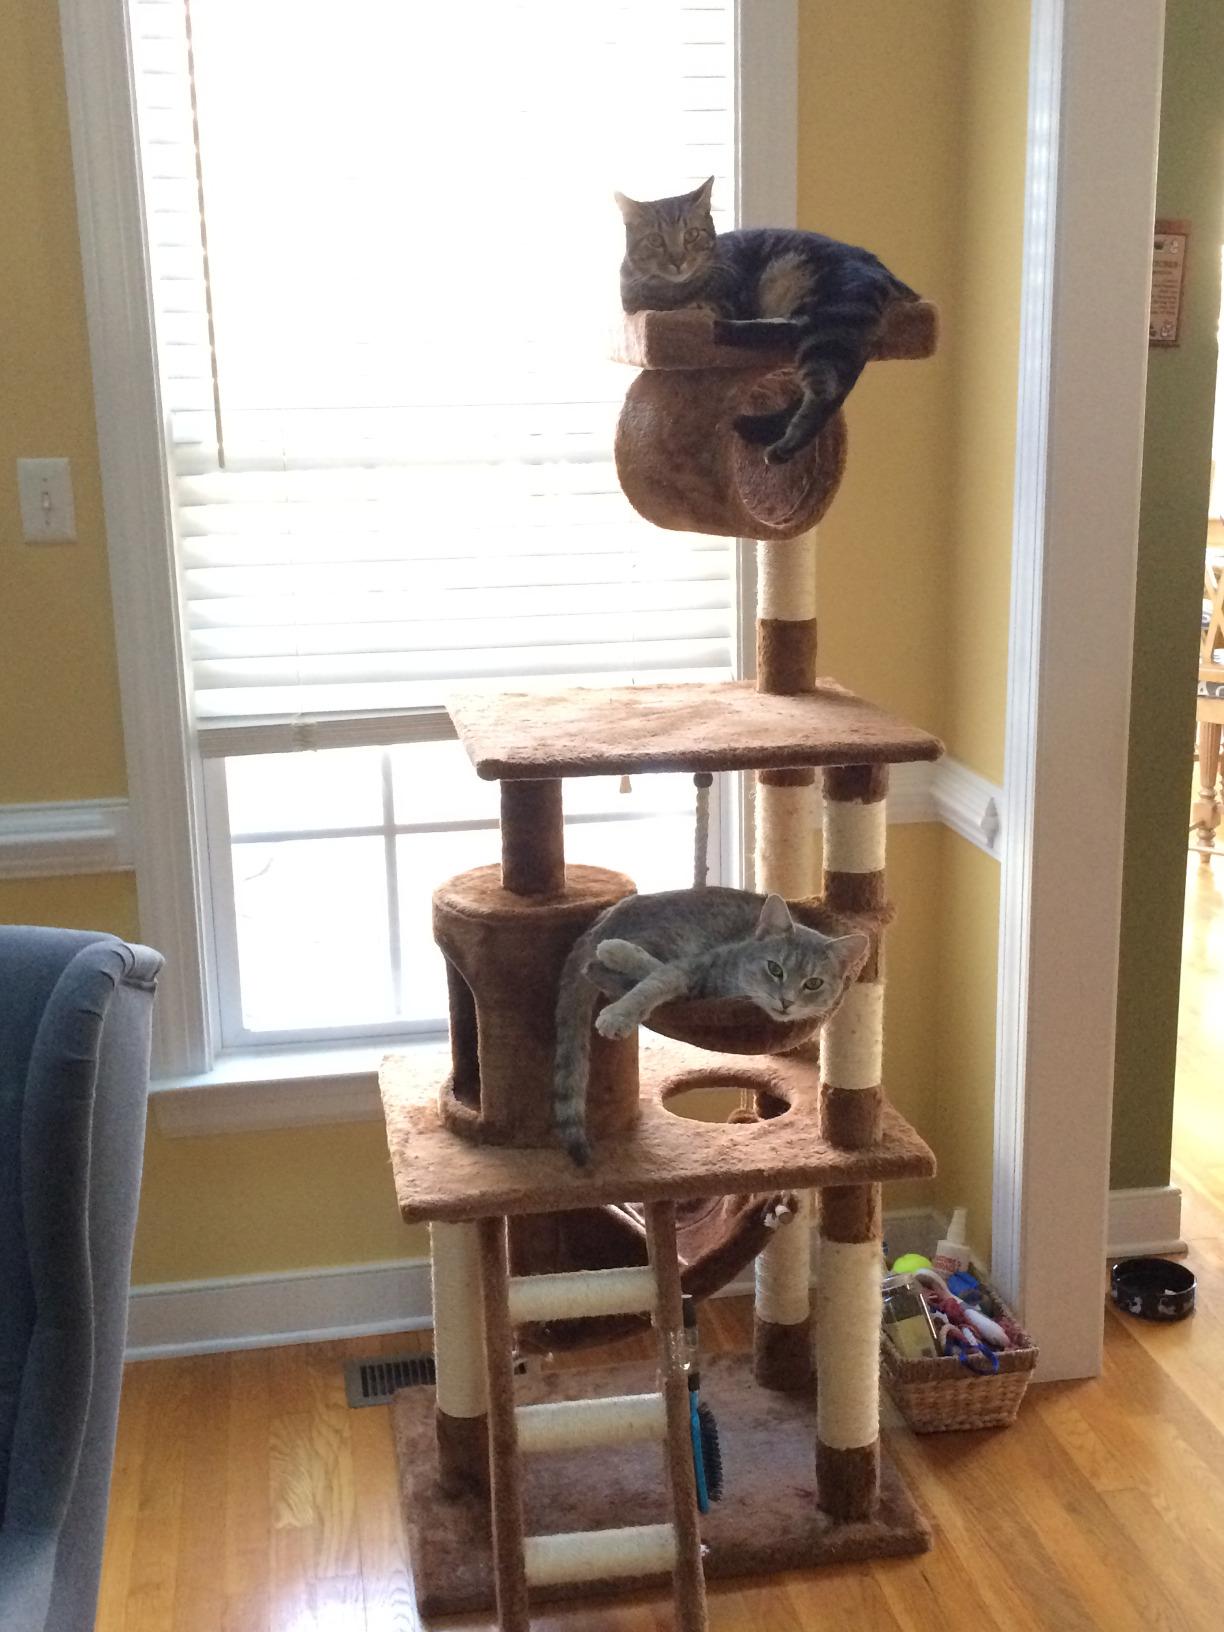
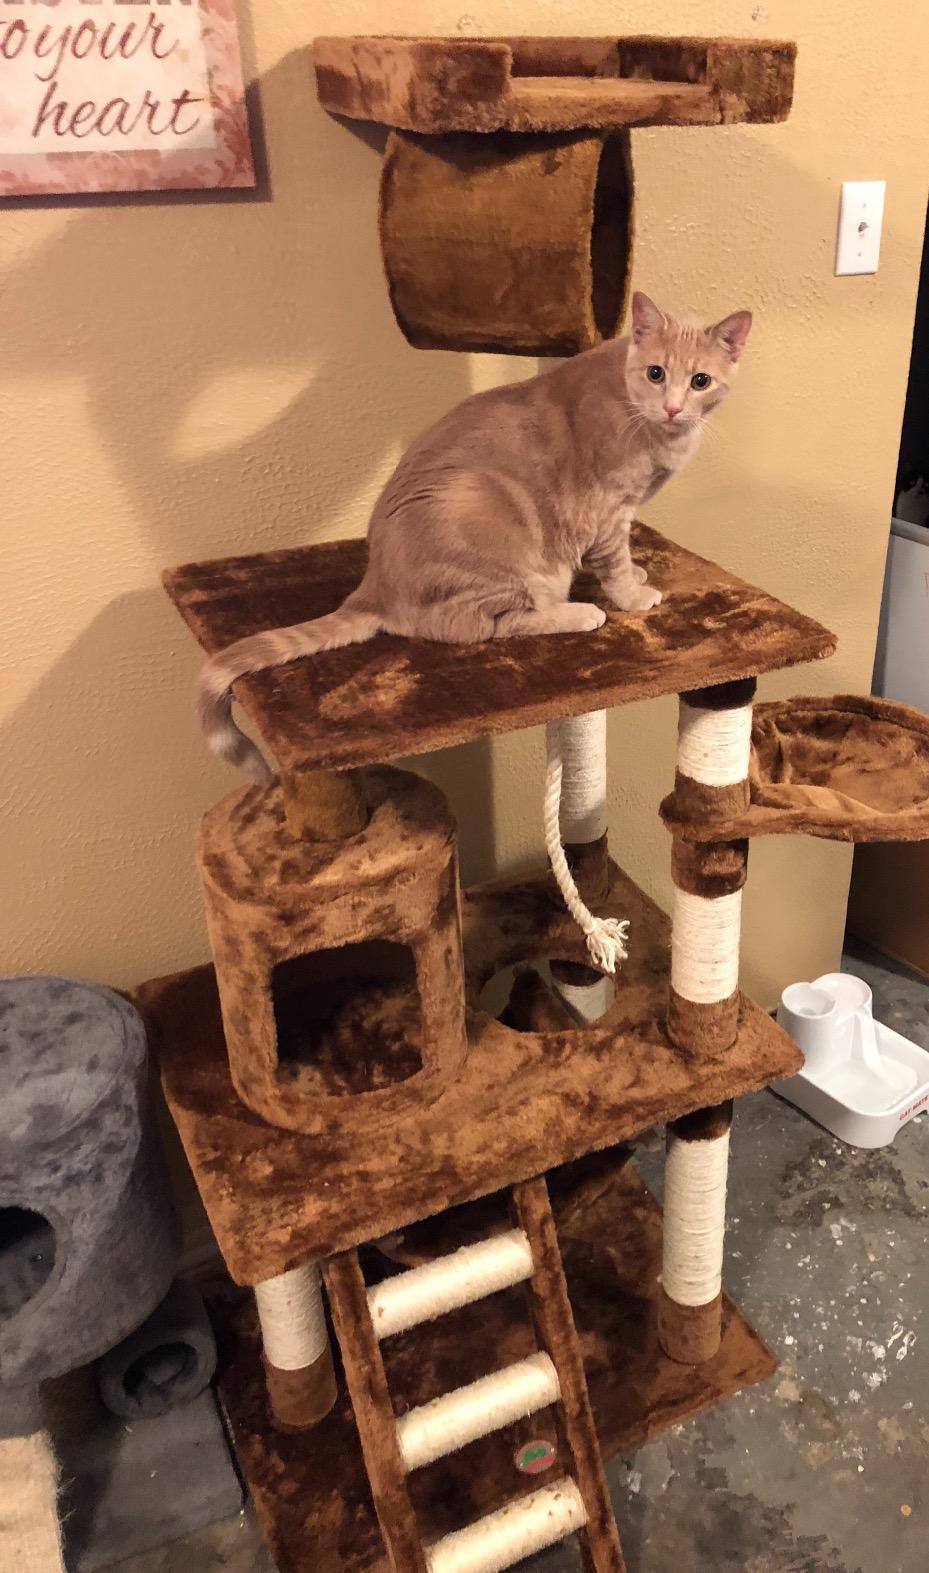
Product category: items_cat tree
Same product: yes